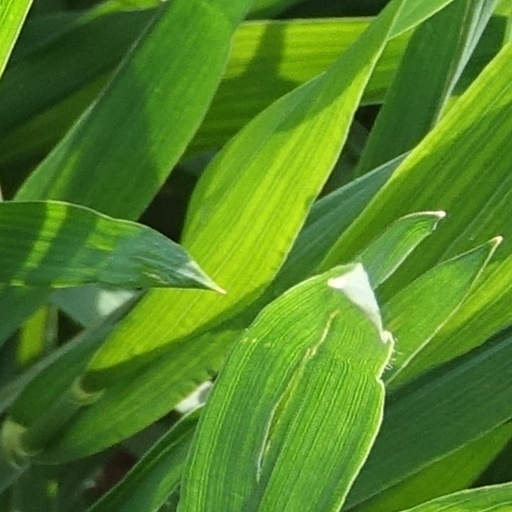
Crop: wheat